Old Ford Lock (Regent's Canal)

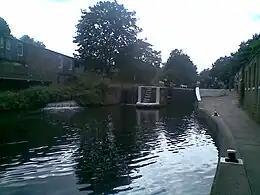
Old Ford Lock, 2008

Old Ford Lock is a lock on the Regent's Canal in the Bethnal Green located in the London Borough of Tower Hamlets.